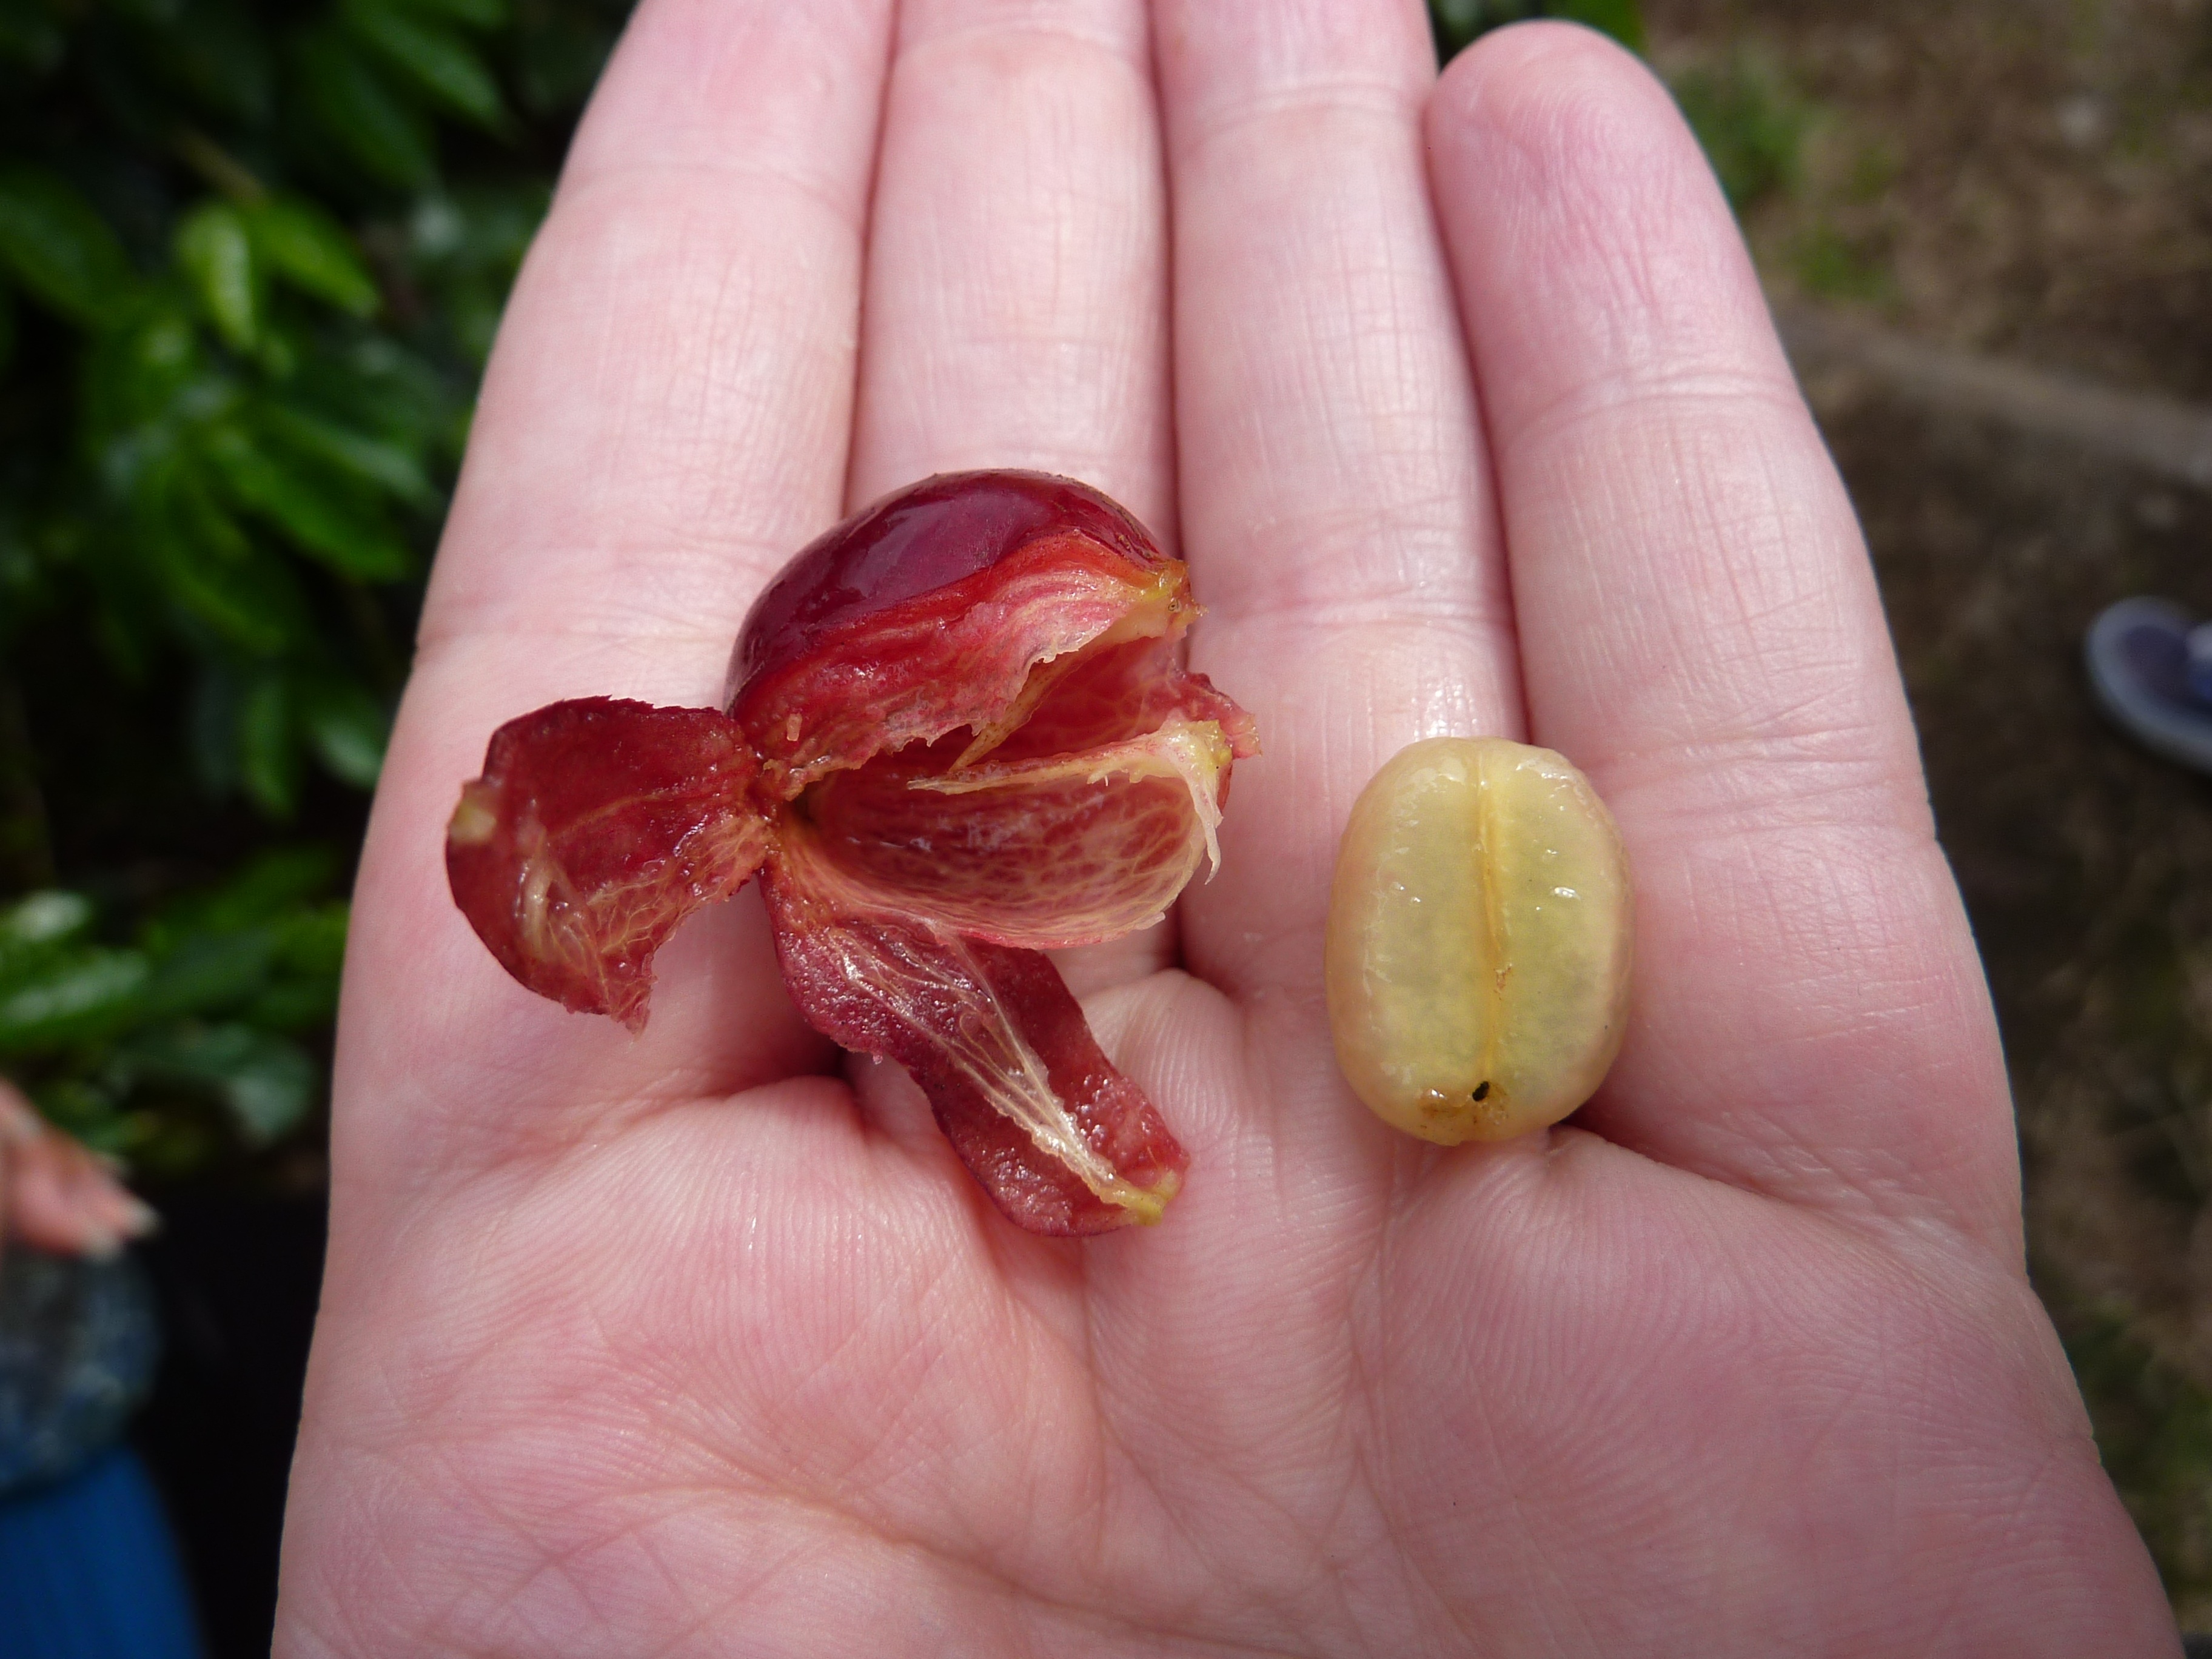
hand, cafe, coffee, plant, fruit, leaf, seed, flower, petal, coffee bean, aroma, bean, finger, food, produce, vegetable, crop, drink, gourmet, flora, caffeine, aromatic, macro photography, flowering plant, land plant